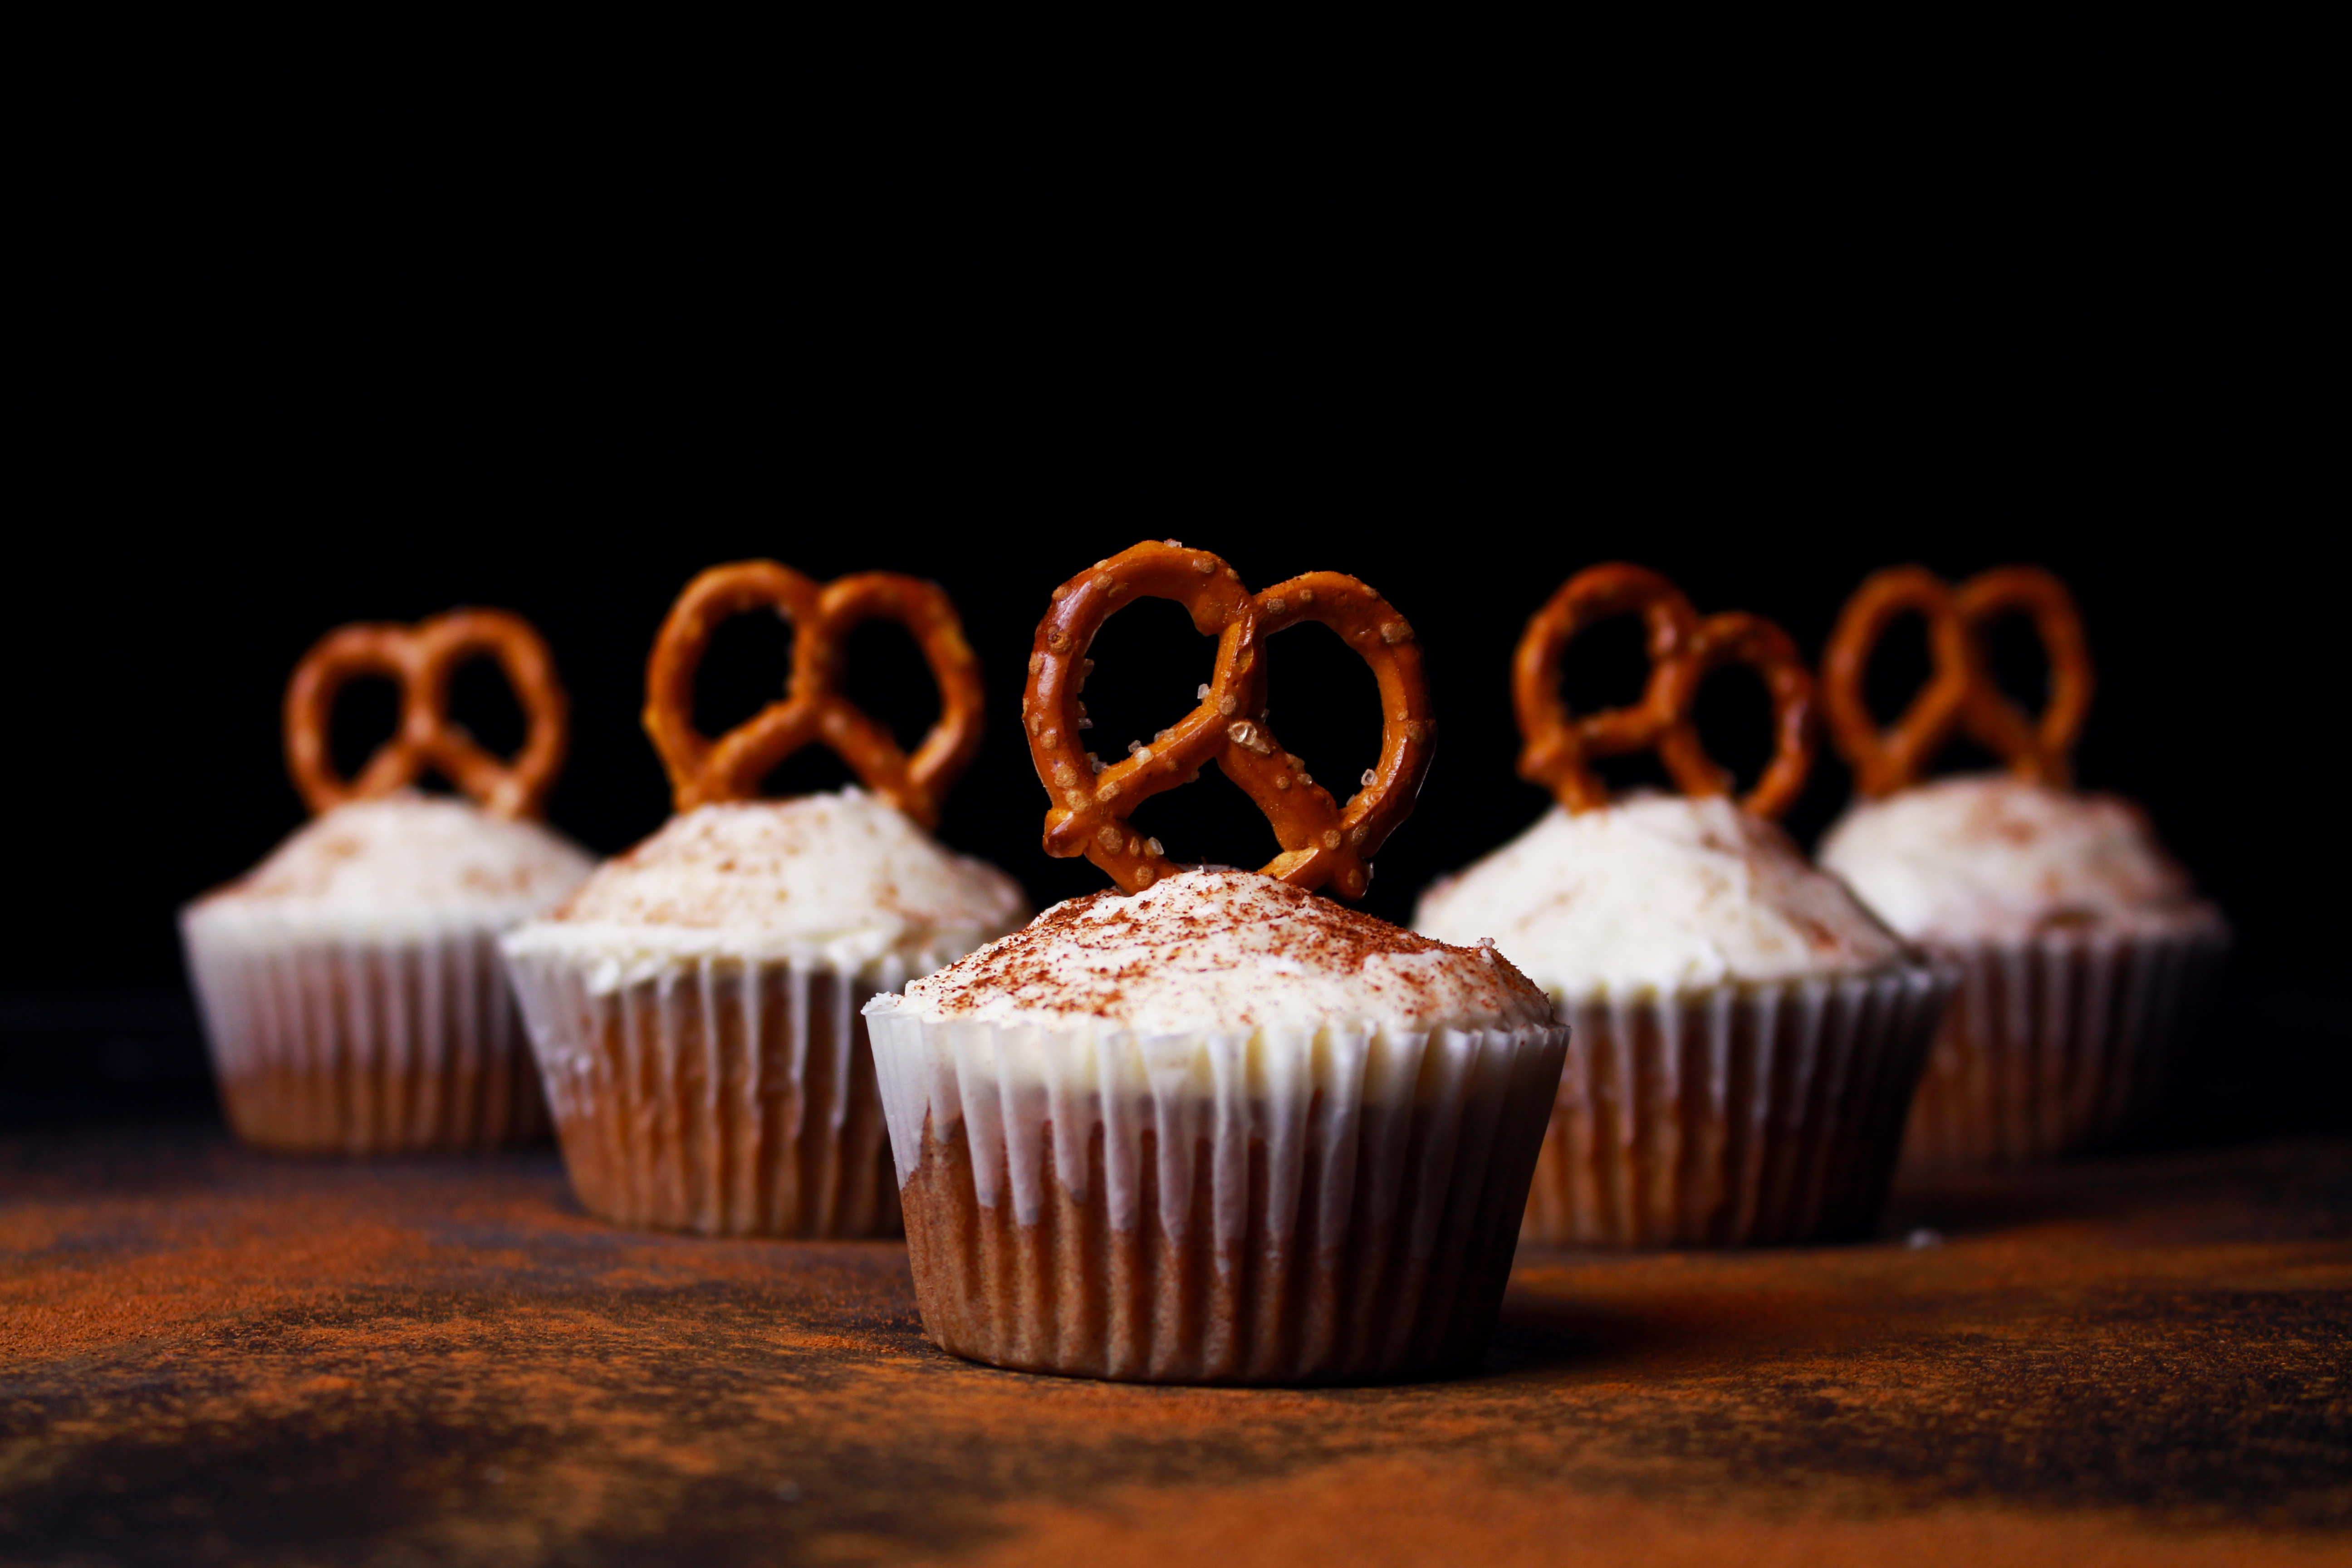
food, cupcake, baking, frosting, dessert, cake, icing, sweetness, pretzel, flavor, buttercream, cale, cupcake frosting